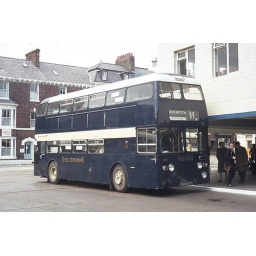
Note the beverley bar shaped roof seen in bridlington